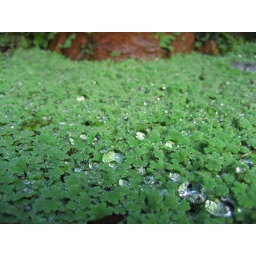
Water droplets sitting on a lawn of tiny green leaves in a fountain.